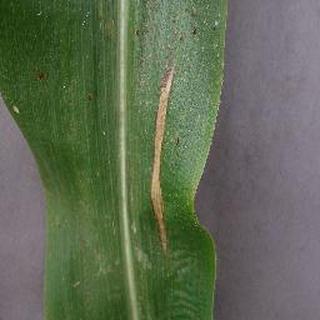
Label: corn_northern_leaf_blight